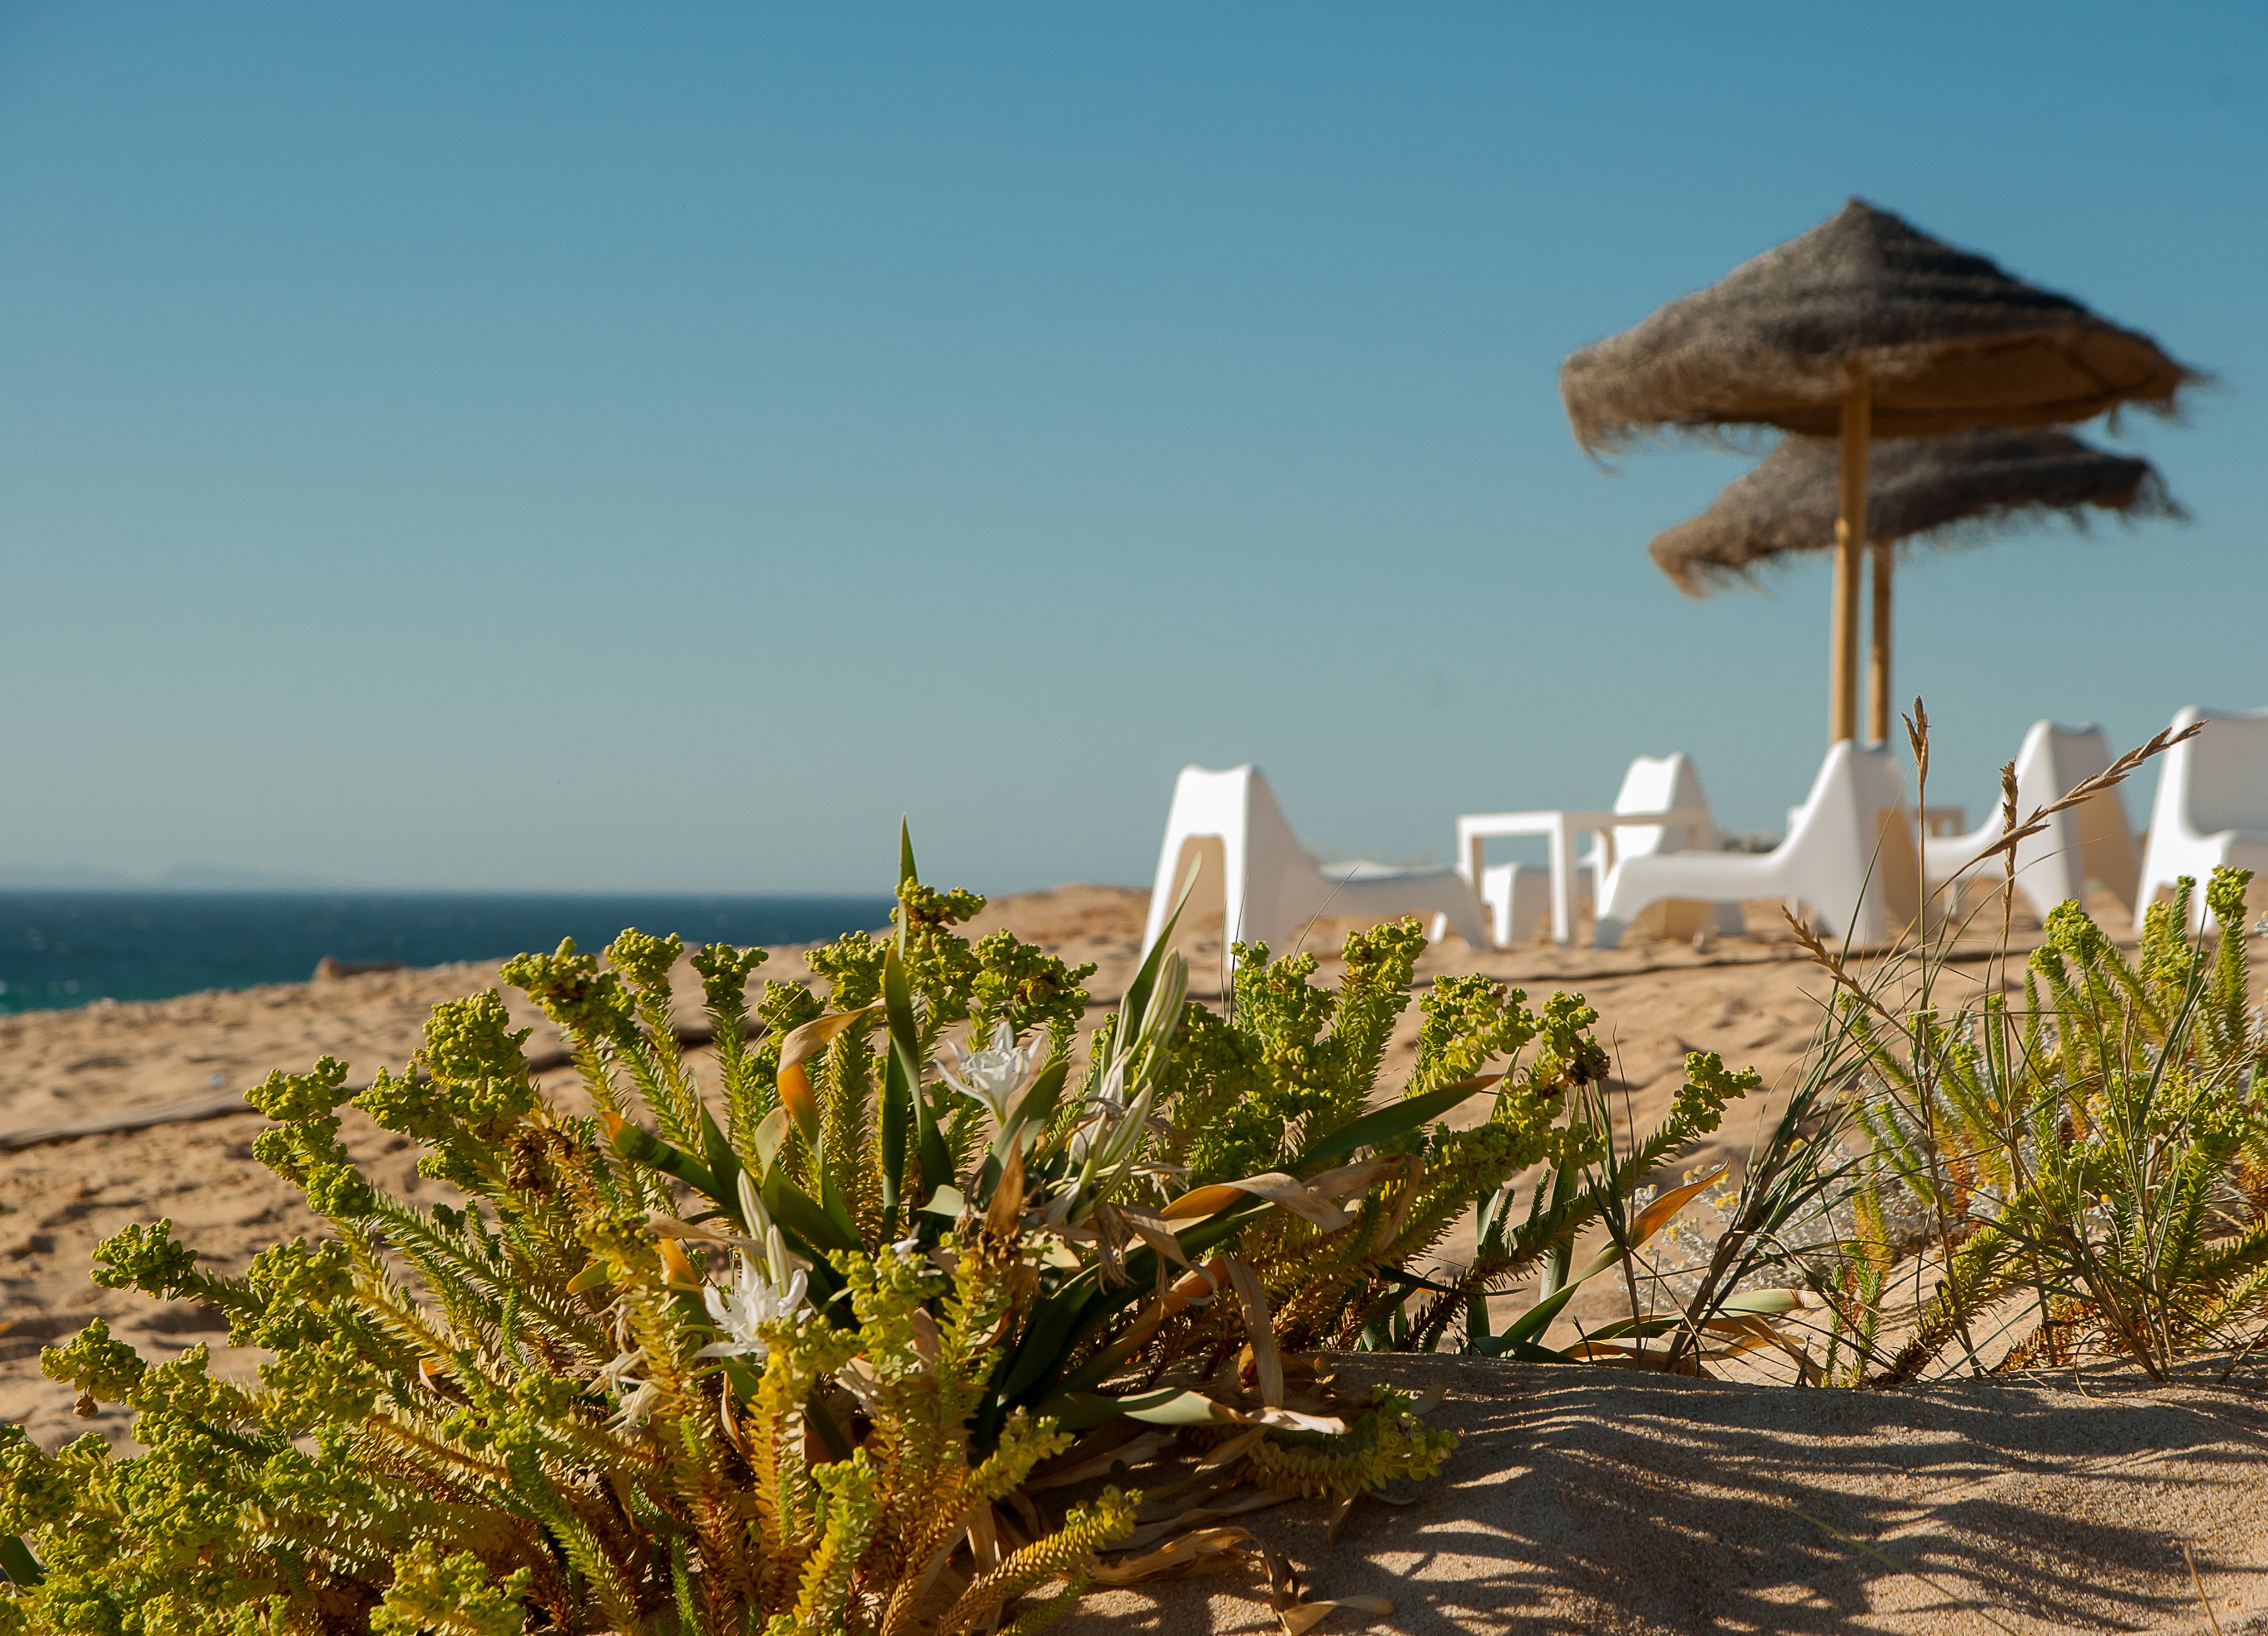
beach, landscape, sea, coast, sand, ocean, boardwalk, shore, wind, walkway, vacation, seaside, tower, bay, terrain, terrace, resort, parasol, cape, arecales